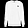
Label: Pullover